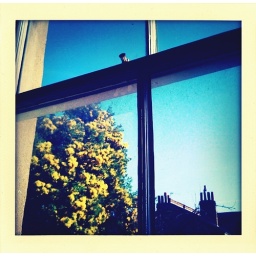
Day 29 and the tree outside the kitchen window shows the change in seasons on a bright Monday morning